Western use of the swastika in the early 20th century

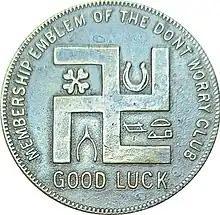
Reverse side of a Yungbluth & Kroeger clothing company token

Swastikas are featured on a Native American figure on a plaque outside the Brown County courthouse in New Ulm Minnesota.